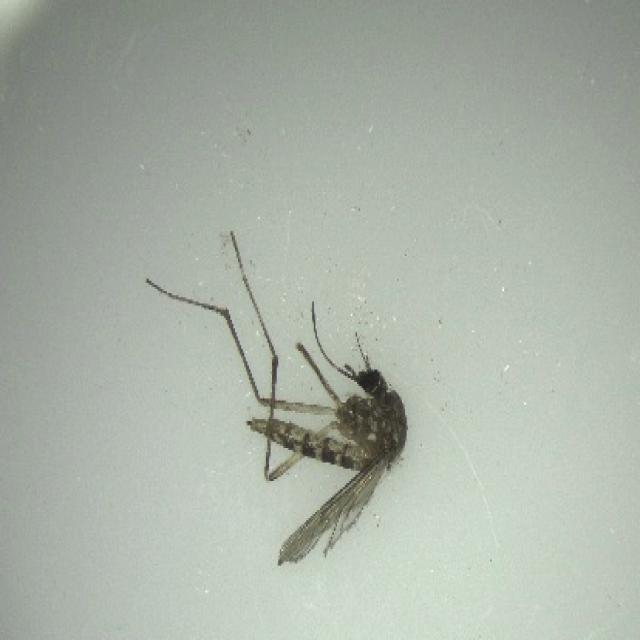
Species: aedes_vexans